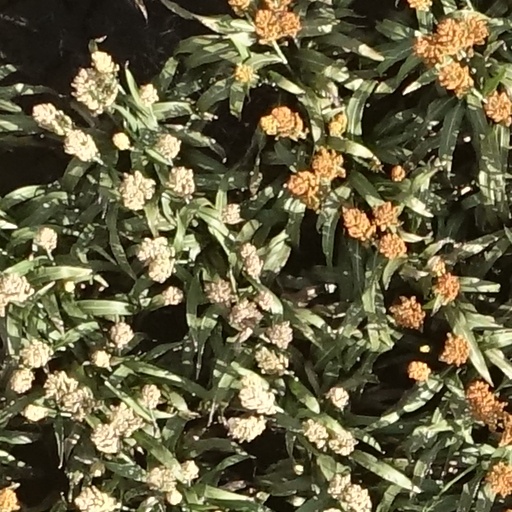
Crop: sorghum